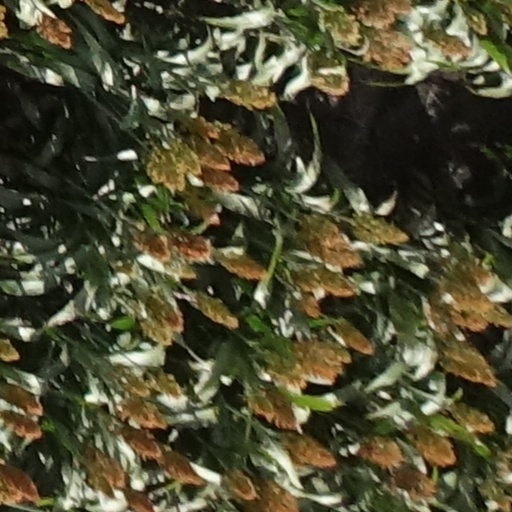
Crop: sorghum